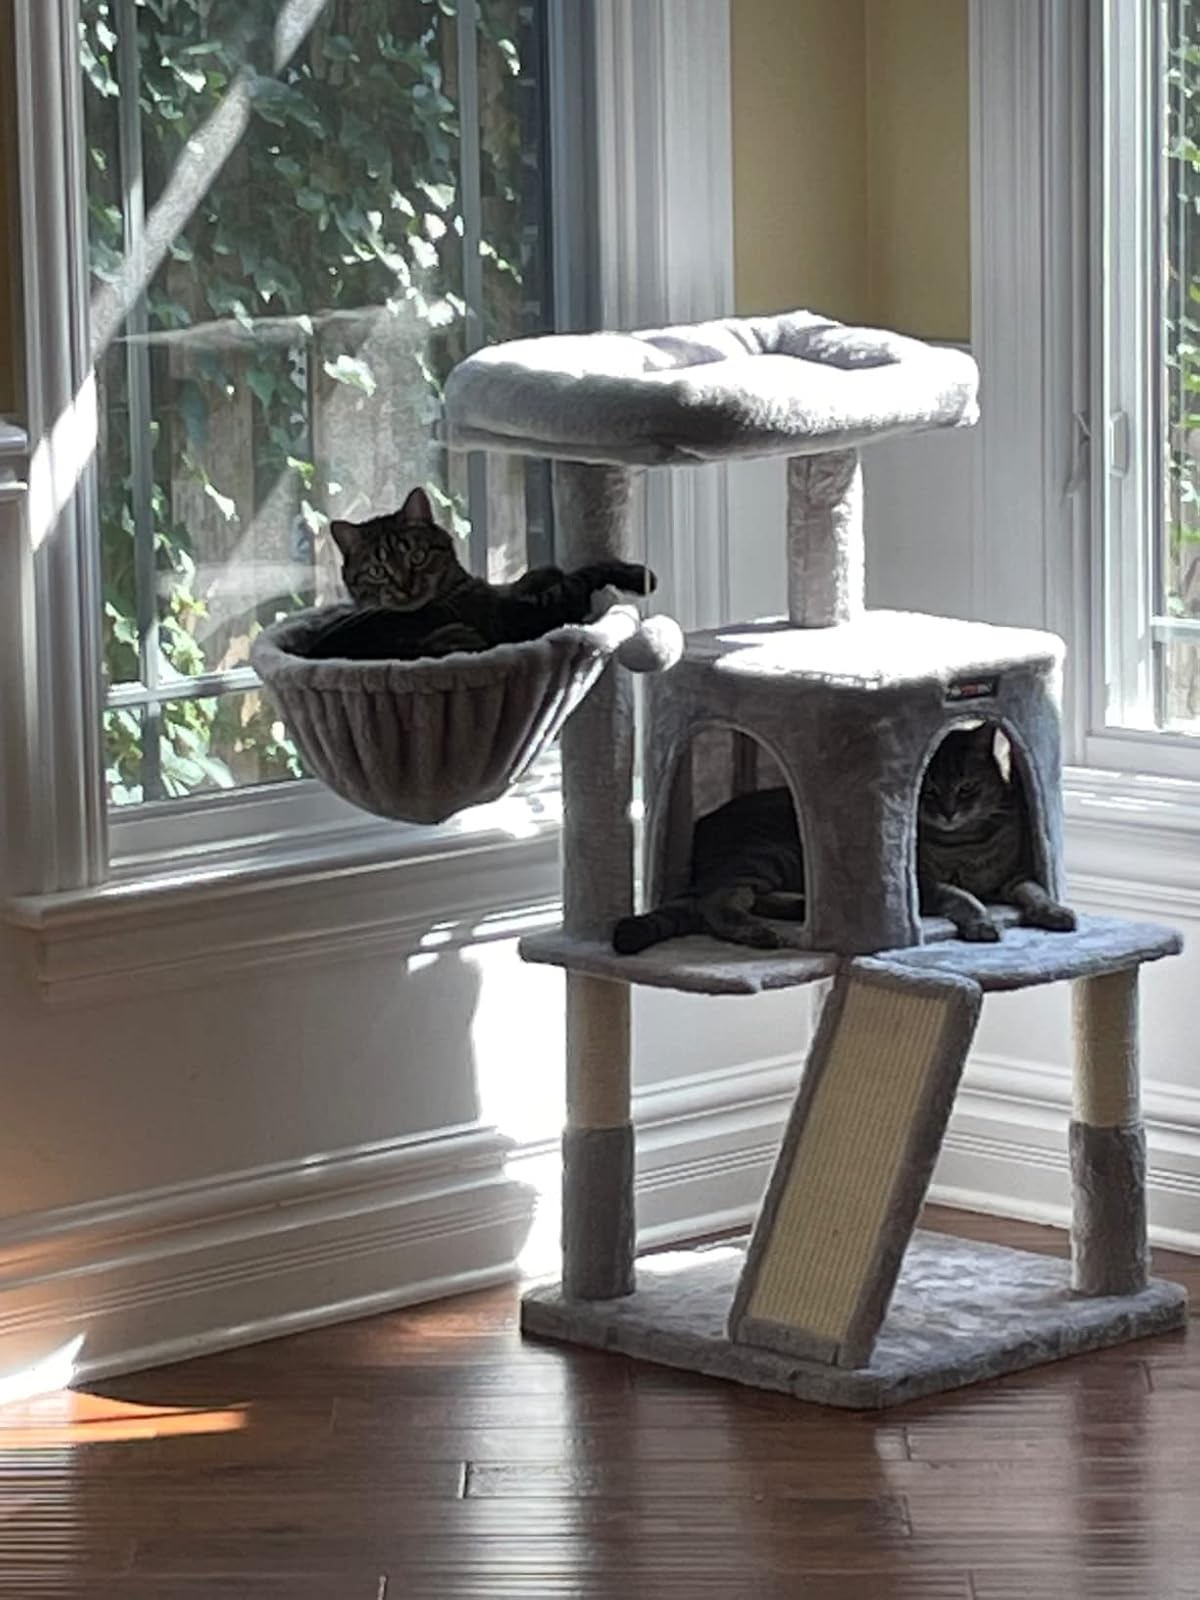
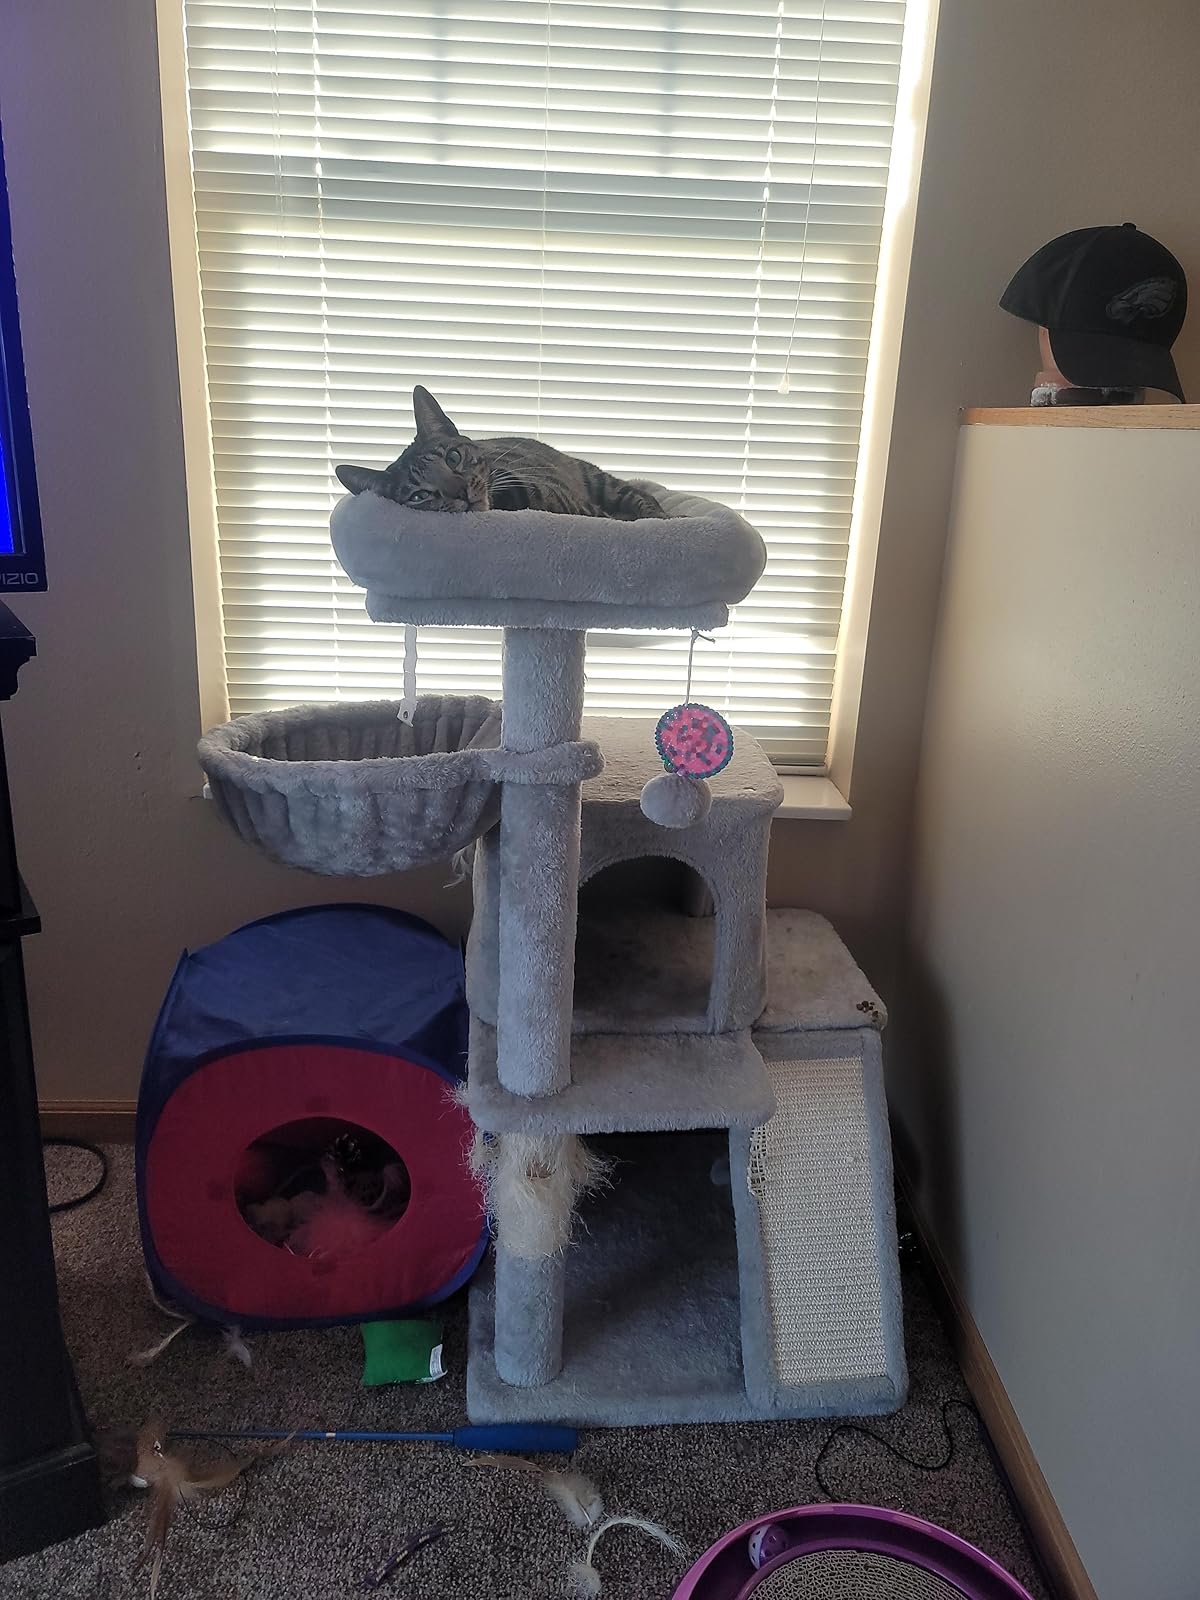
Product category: items_cat tree
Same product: yes